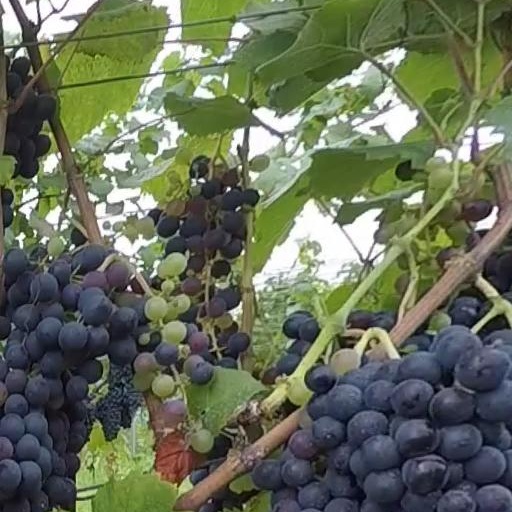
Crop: grape